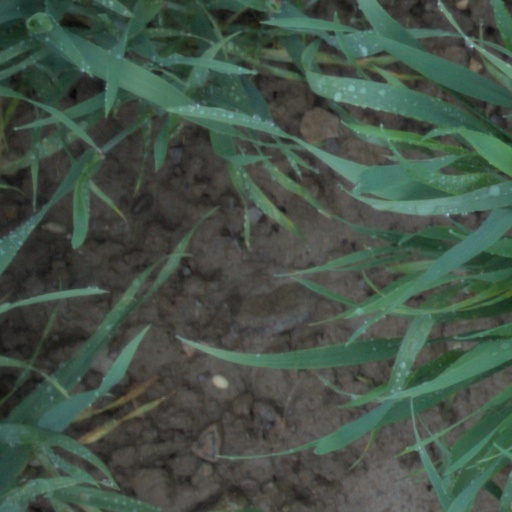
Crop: wheat